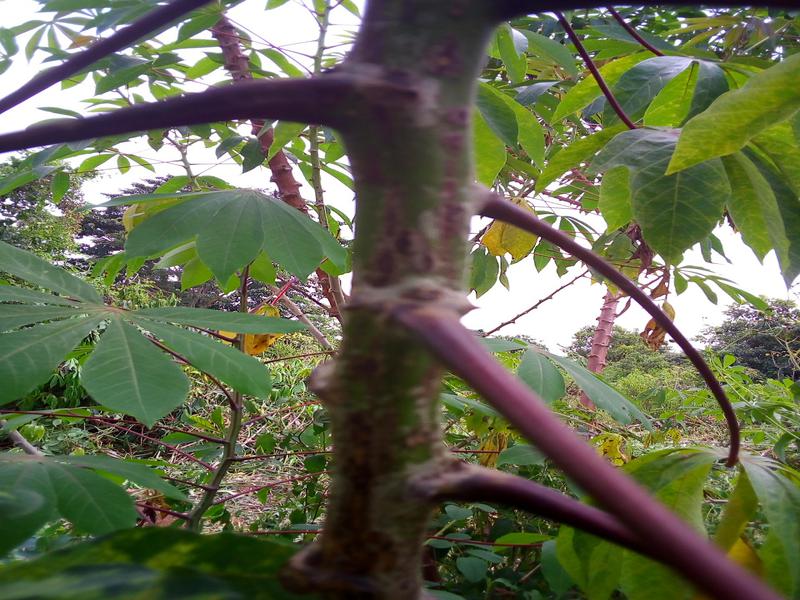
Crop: cassava
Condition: brown_streak_disease